The Judge (1949 film)

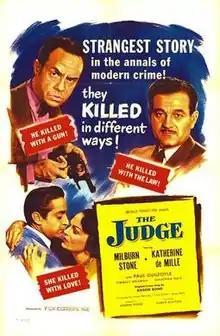

The Judge is a 1949 American crime film directed by Elmer Clifton and starring Milburn Stone, Katherine DeMille and Paul Guilfoyle.